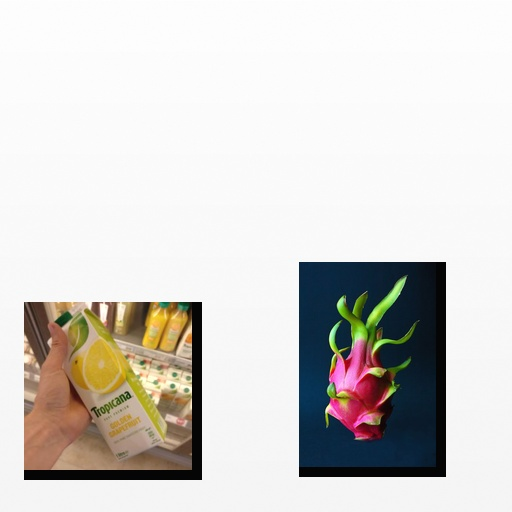
Food items: golden_grapefruit_juice, dragon_fruit